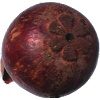
Label: mangostan